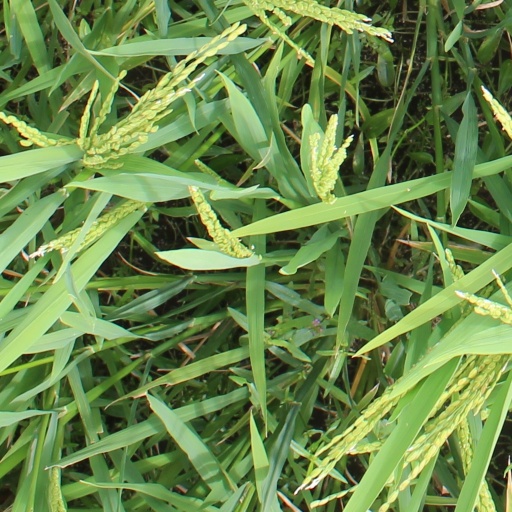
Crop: rice